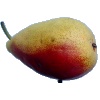
Label: Pear 2